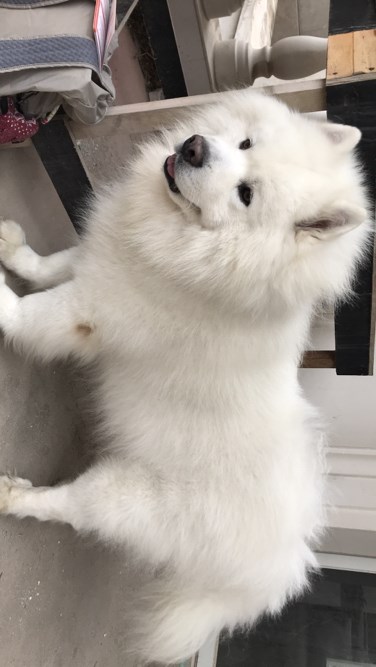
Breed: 2192-n000088-Samoyed